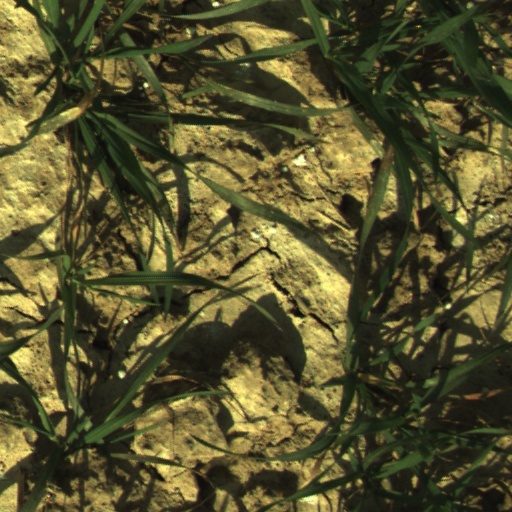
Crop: wheat